Reinier Blom

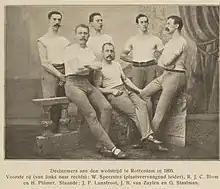
Blom, center front row, in 1895

Reinier Jan Cornelis Blom (31 March 1867 in Amsterdam – 12 August 1943 in Amsterdam) was a Dutch gymnast who competed in the 1908 Summer Olympics. He was part of the Dutch gymnastics team, which finished seventh in the team event. In the individual all-around competition he finished 61st.